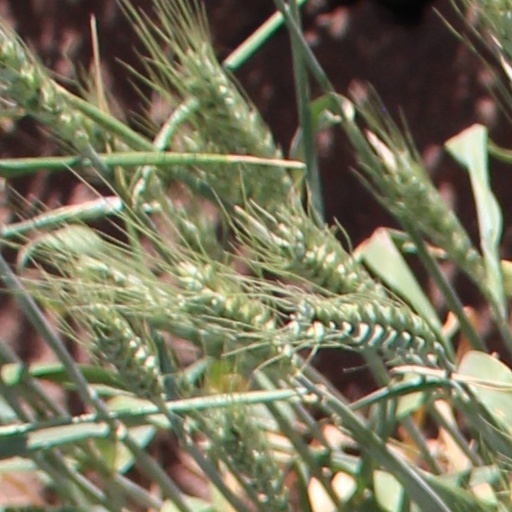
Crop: wheat